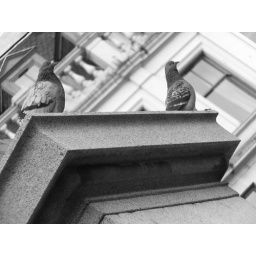
Pidgeons sitting on a monument out side the Carlton George Hotel in George Square, Glasgow.